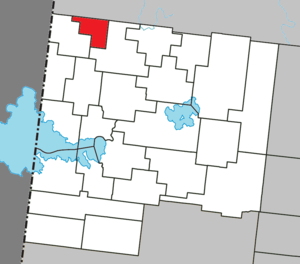
Abana est un hameau de la municipalité canadienne de Normétal faisant partie de la municipalité régionale de comté d'Abitibi-Ouest dans la région administrative d'Abitibi-Témiscamingue dans l'Ouest du Québec.